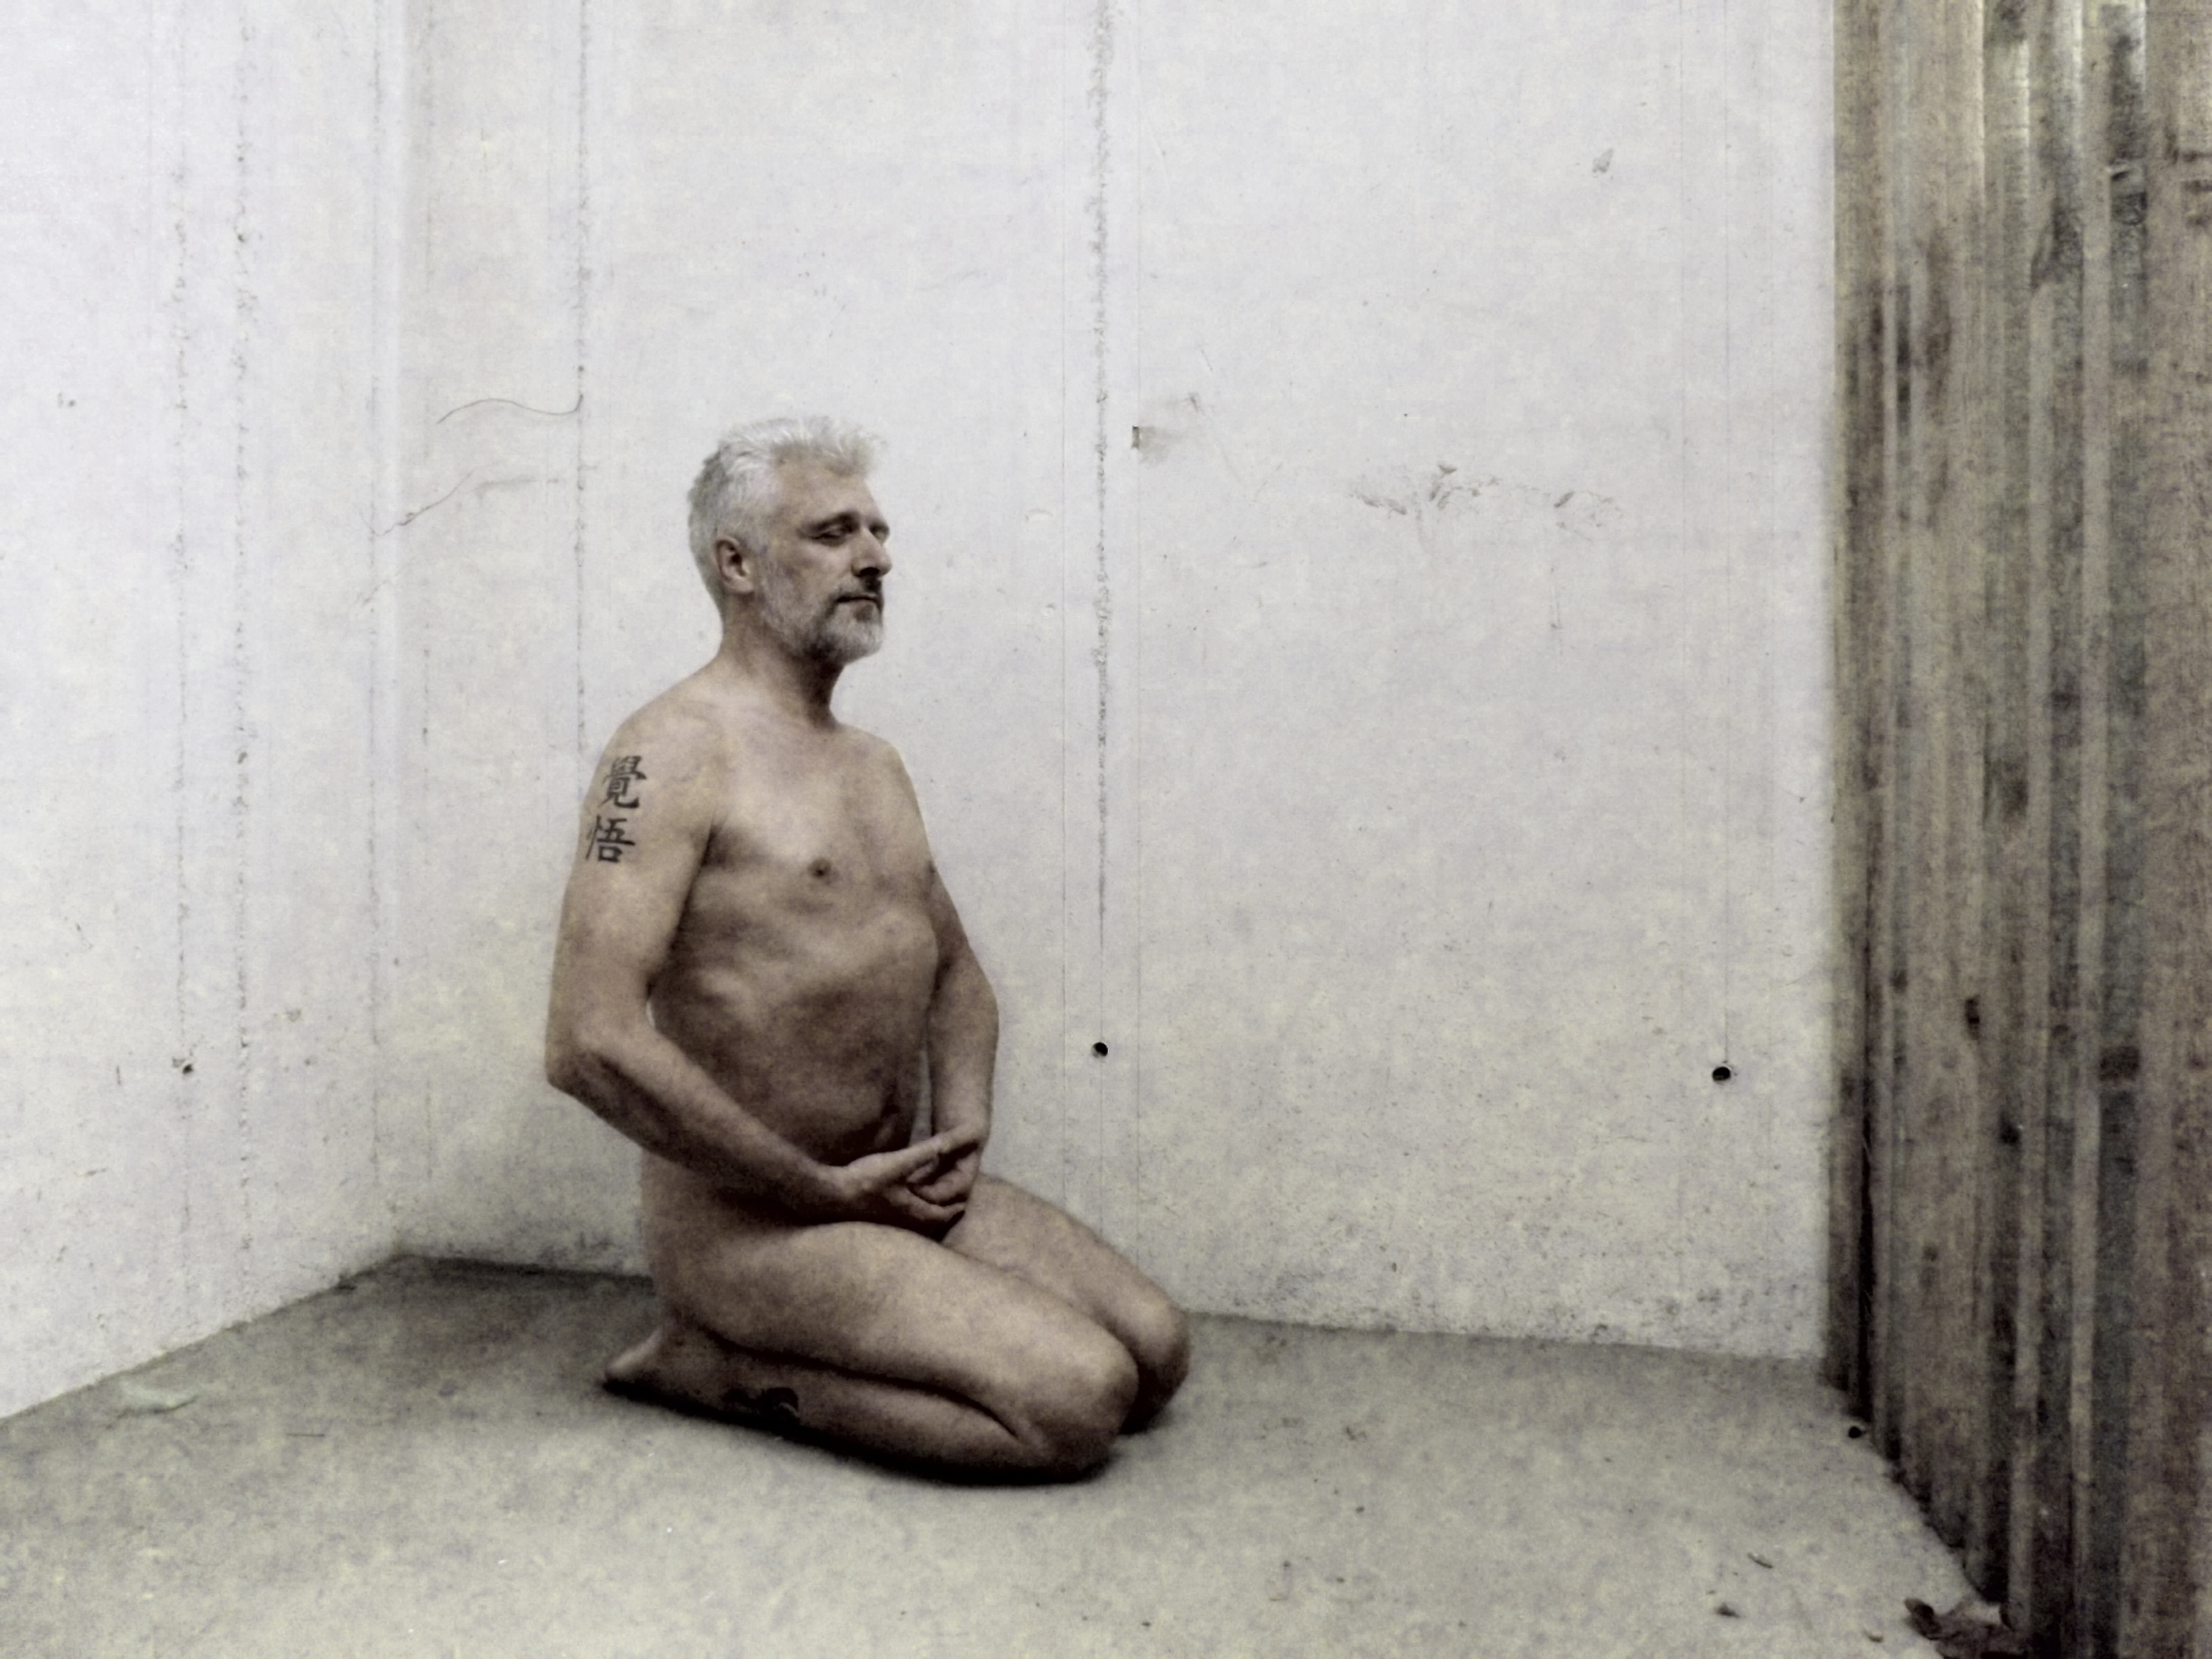
wall, monument, statue, tattoo, sitting, meditate, zen, sculpture, art, bart, meditation, drawing, temple, photograph, yoga, serenity, image, naked, keller, inner calm, naked yoga, japanese tattoo, naked meditation, meditate naked, nude meditation, zazen, meditation seat, naked zen, ancient history, human positions, art model, figure drawing, heels sitting